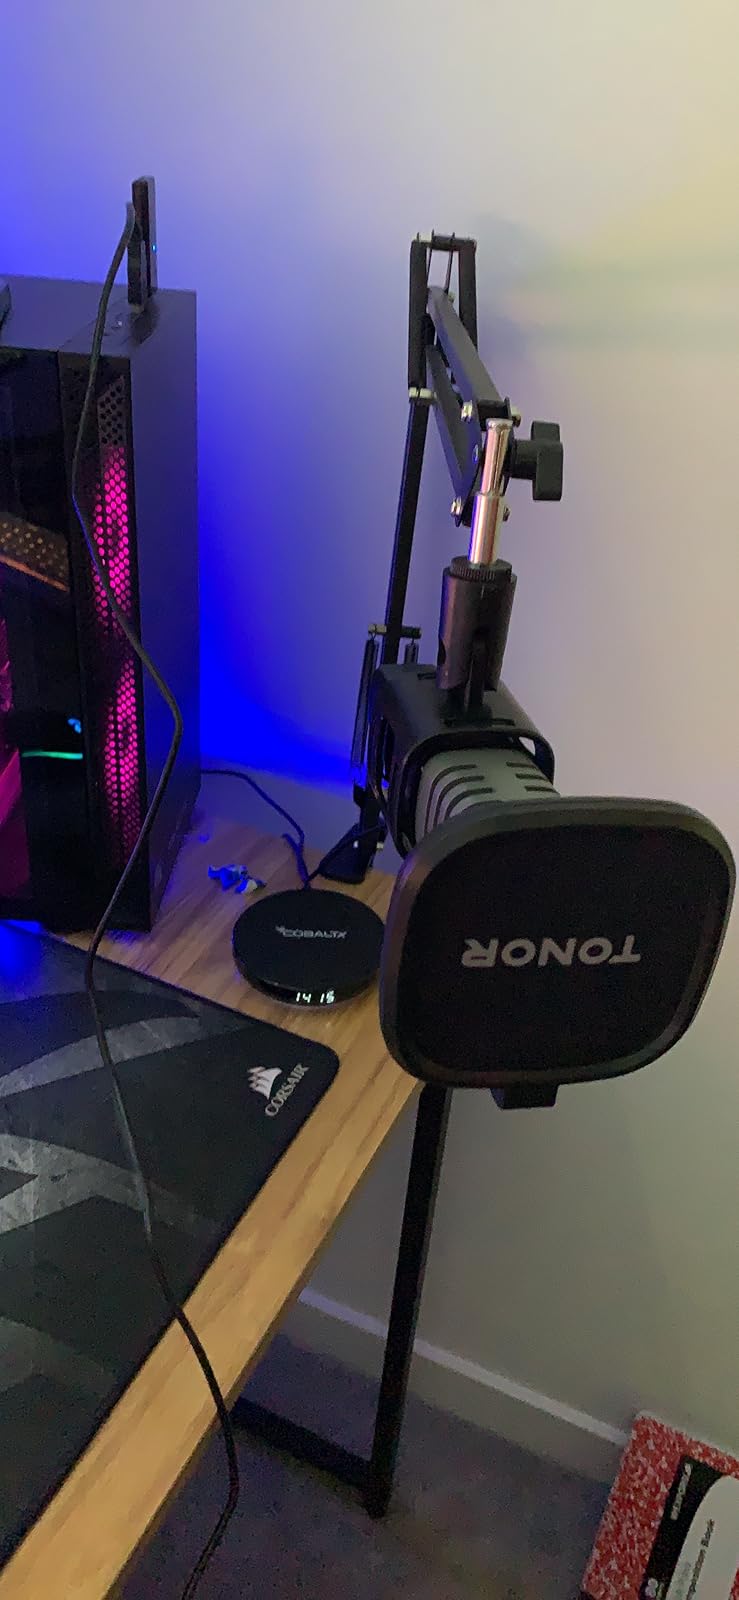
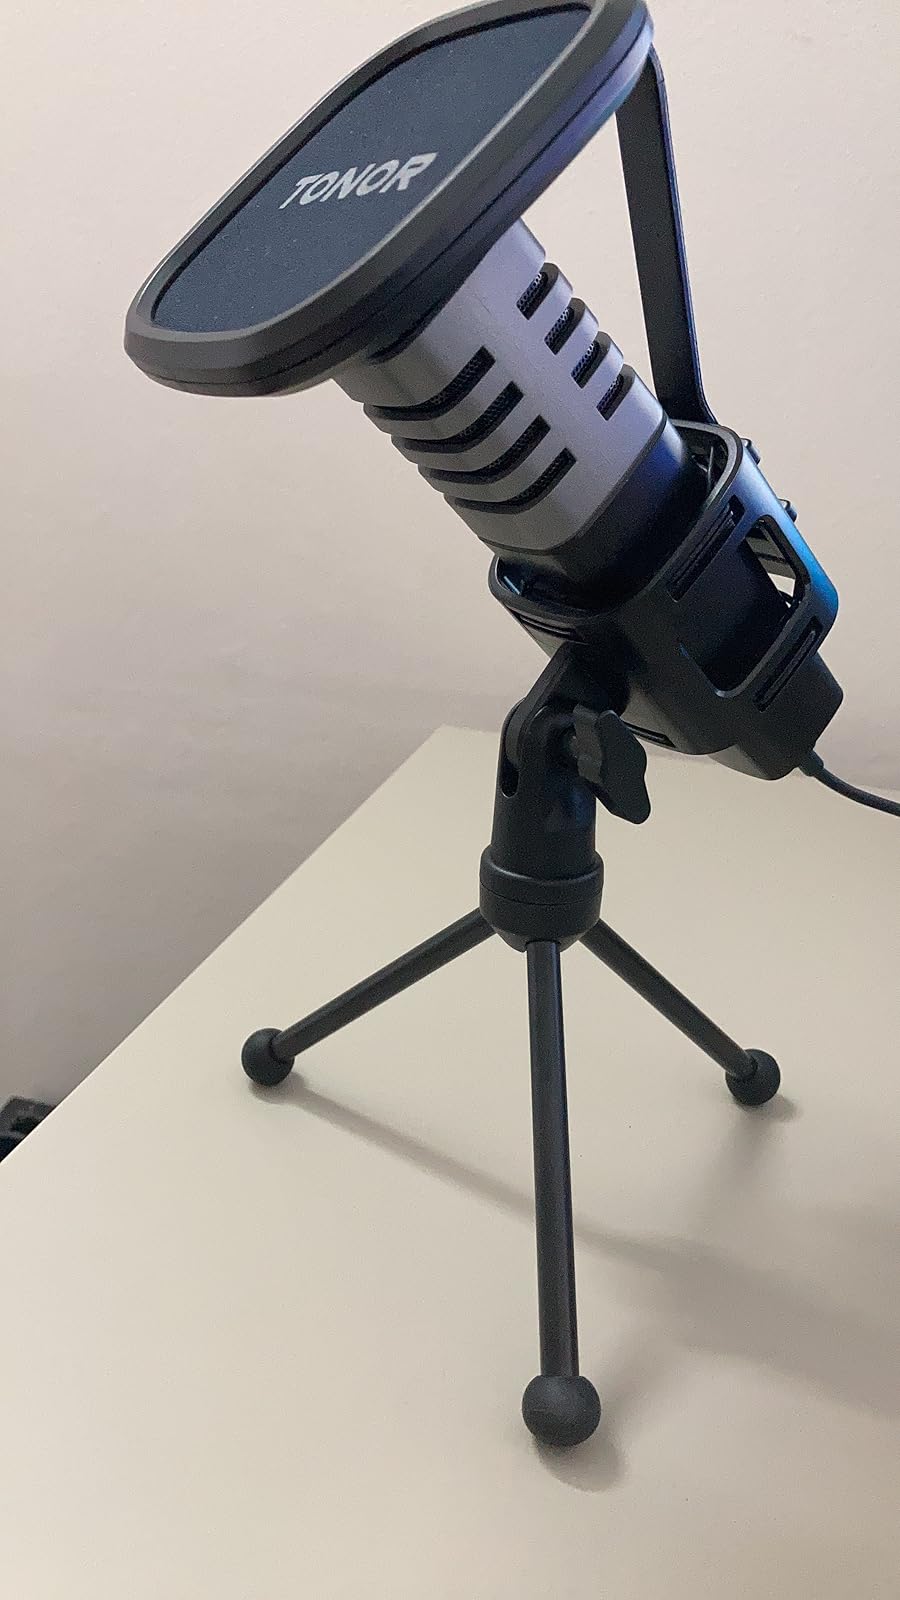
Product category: microphone
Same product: yes